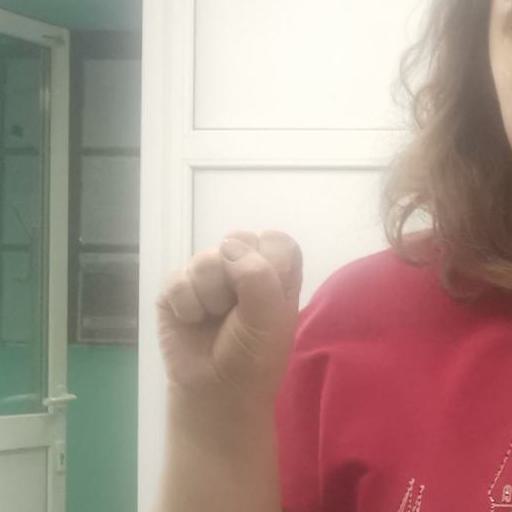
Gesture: fist